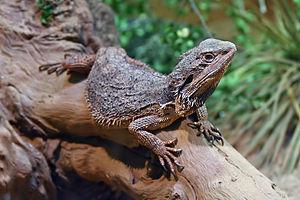
Pogona barbata, le Dragon barbu de l'Est, est une espèce de sauriens de la famille des Agamidae.